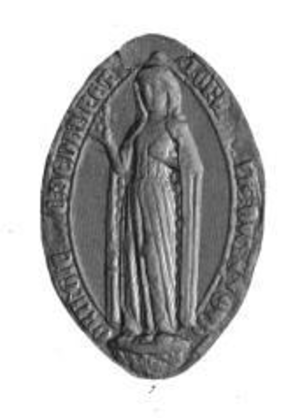
Laure de Lorraine
Mathieu II de Lorraine, né vers 1193, mort en 1251, fut duc de Lorraine de 1220 à 1251. Il était fils du duc Ferry II et d'Agnès de Bar.